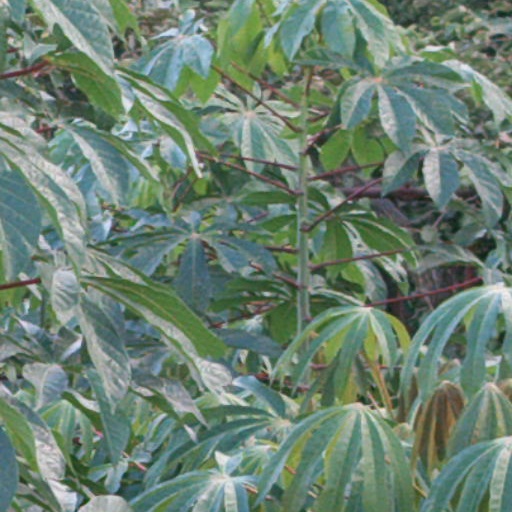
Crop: cassava